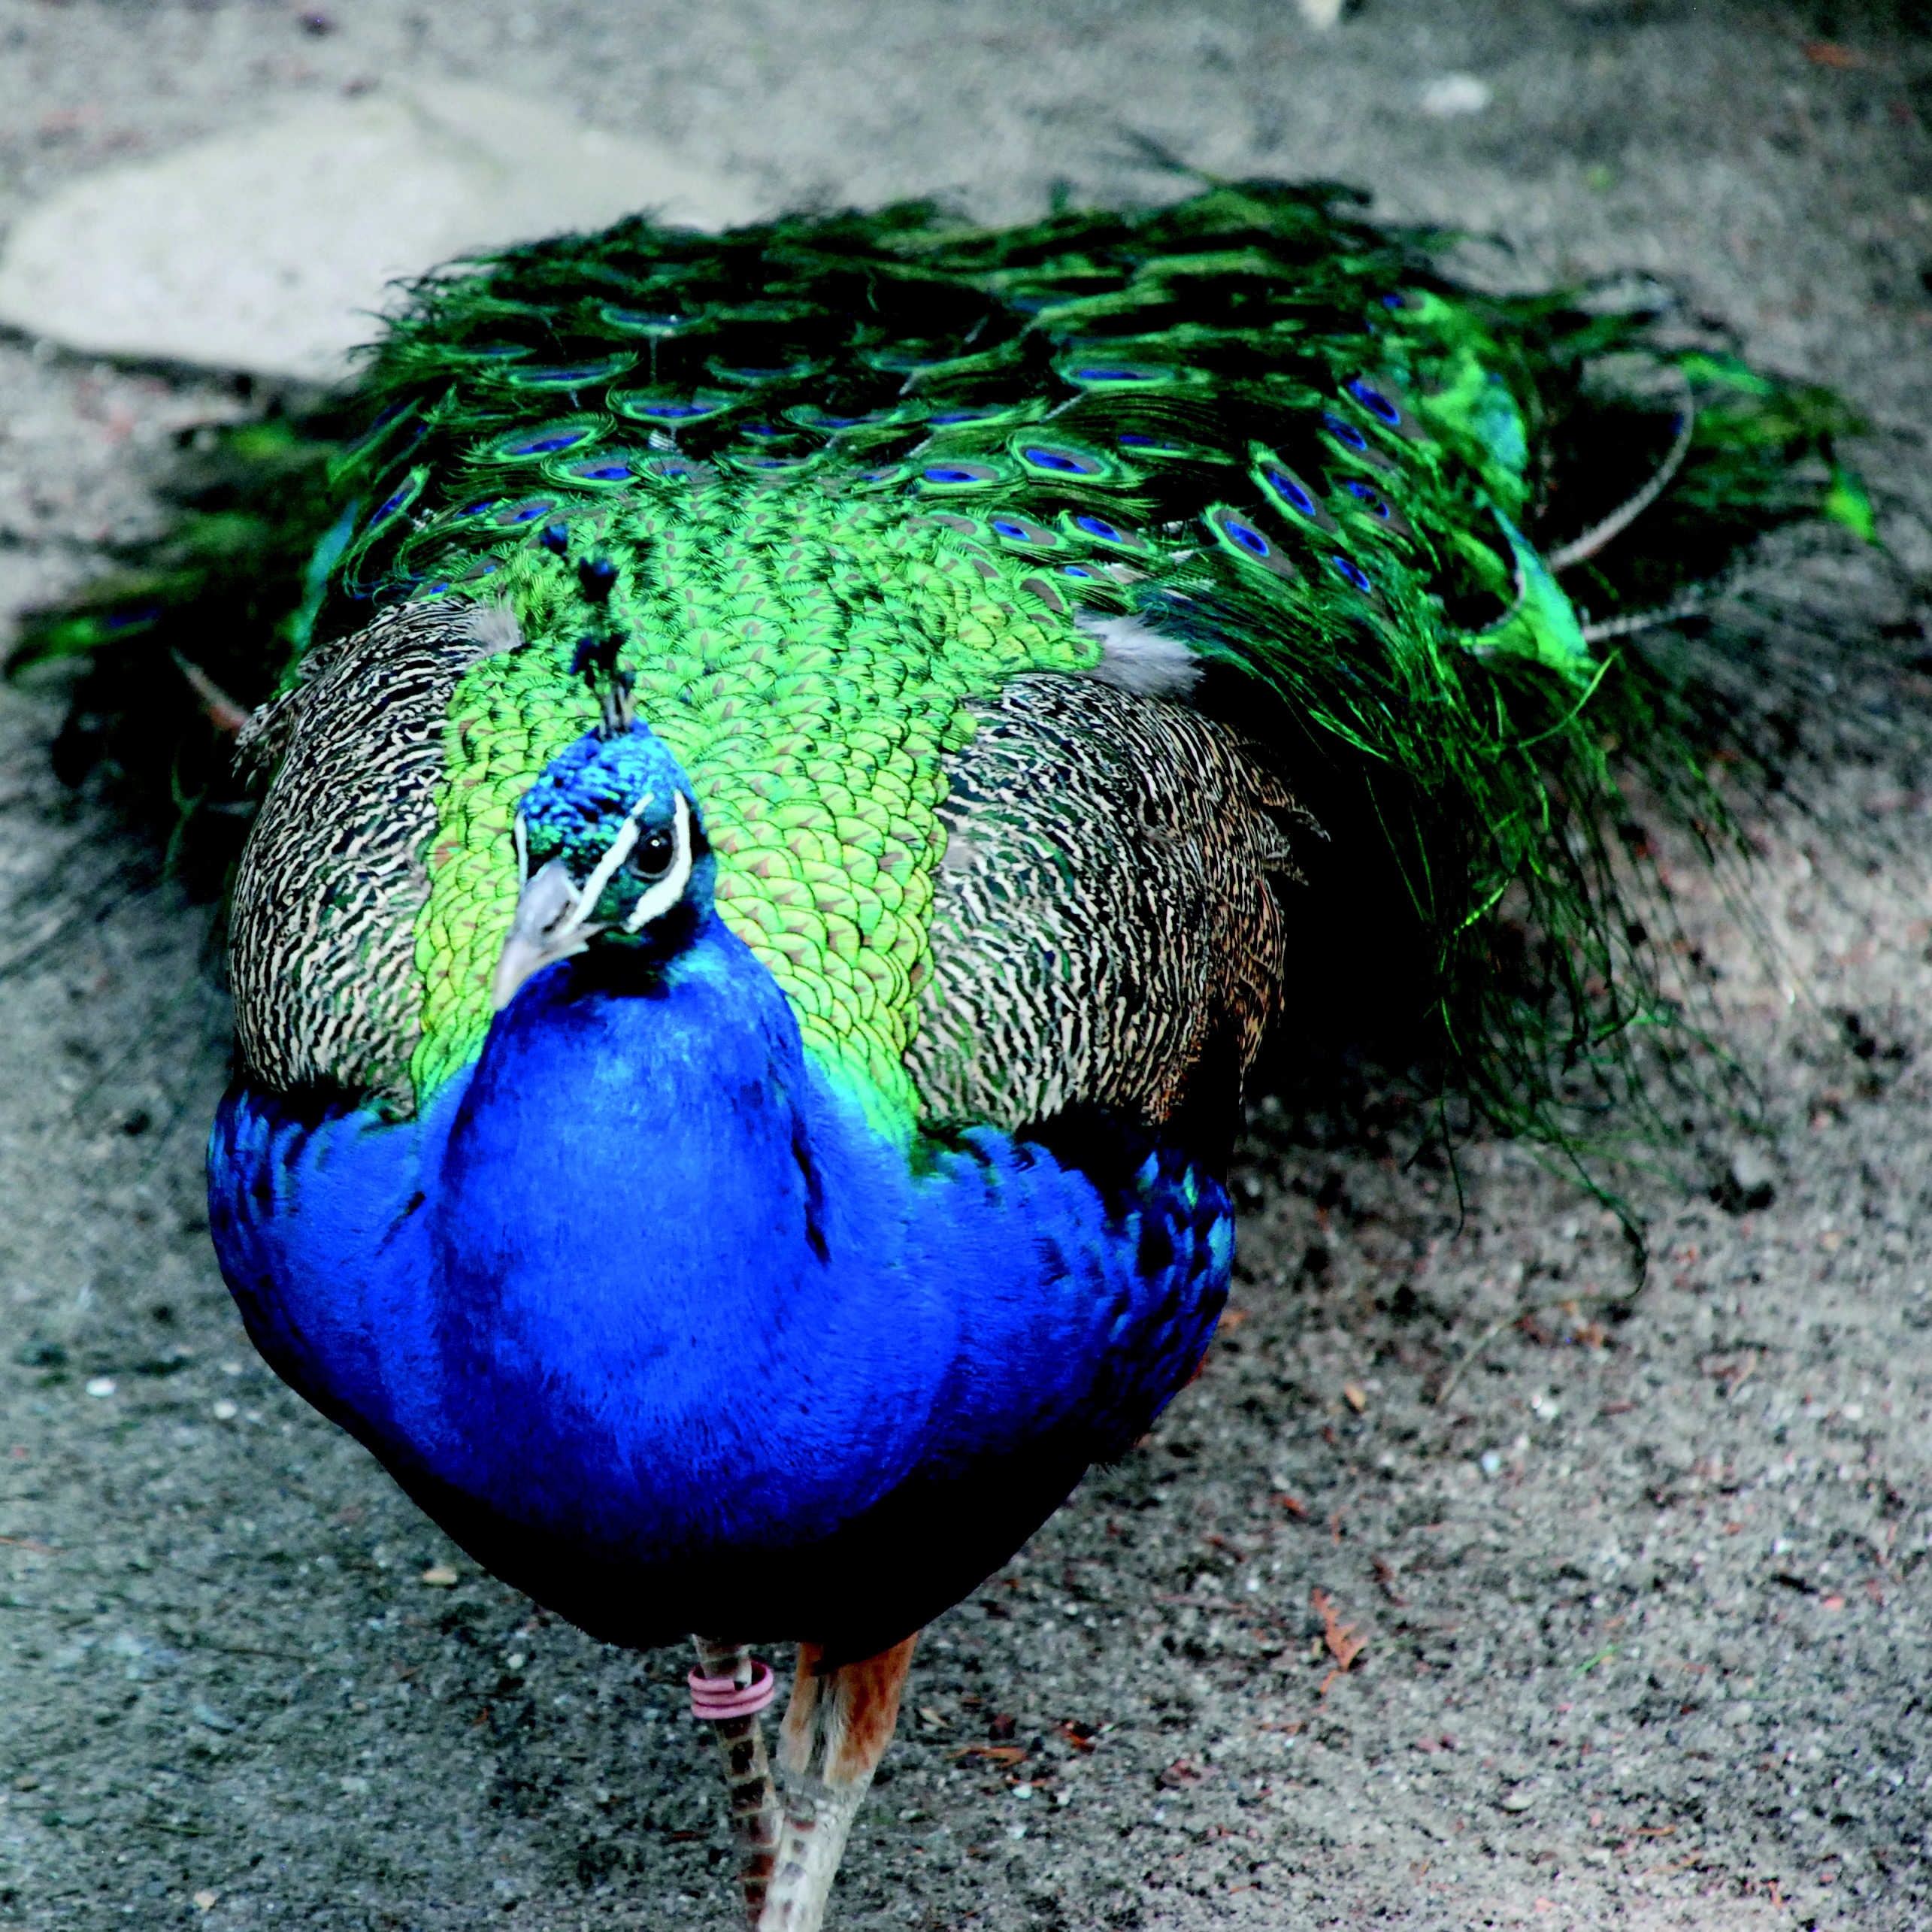
nature, bird, animal, wildlife, zoo, green, beak, color, blue, fauna, peacock, plumage, galliformes, vertebrate, peafowl, gorgeous, pride, iridescent